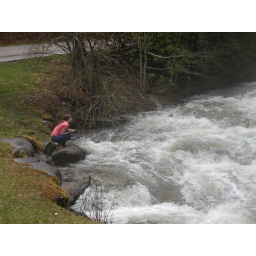
The river was running high that trip, after a hard rain that almost trapped us in Gatlinburg, TN.